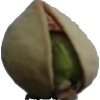
Label: pistachio